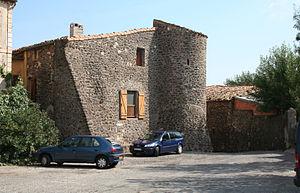
Lacoste (Hérault) - Château.
Lacoste est une commune française située dans le département de l'Hérault en région Occitanie. Ses habitants s'appellent les Coustoulins.